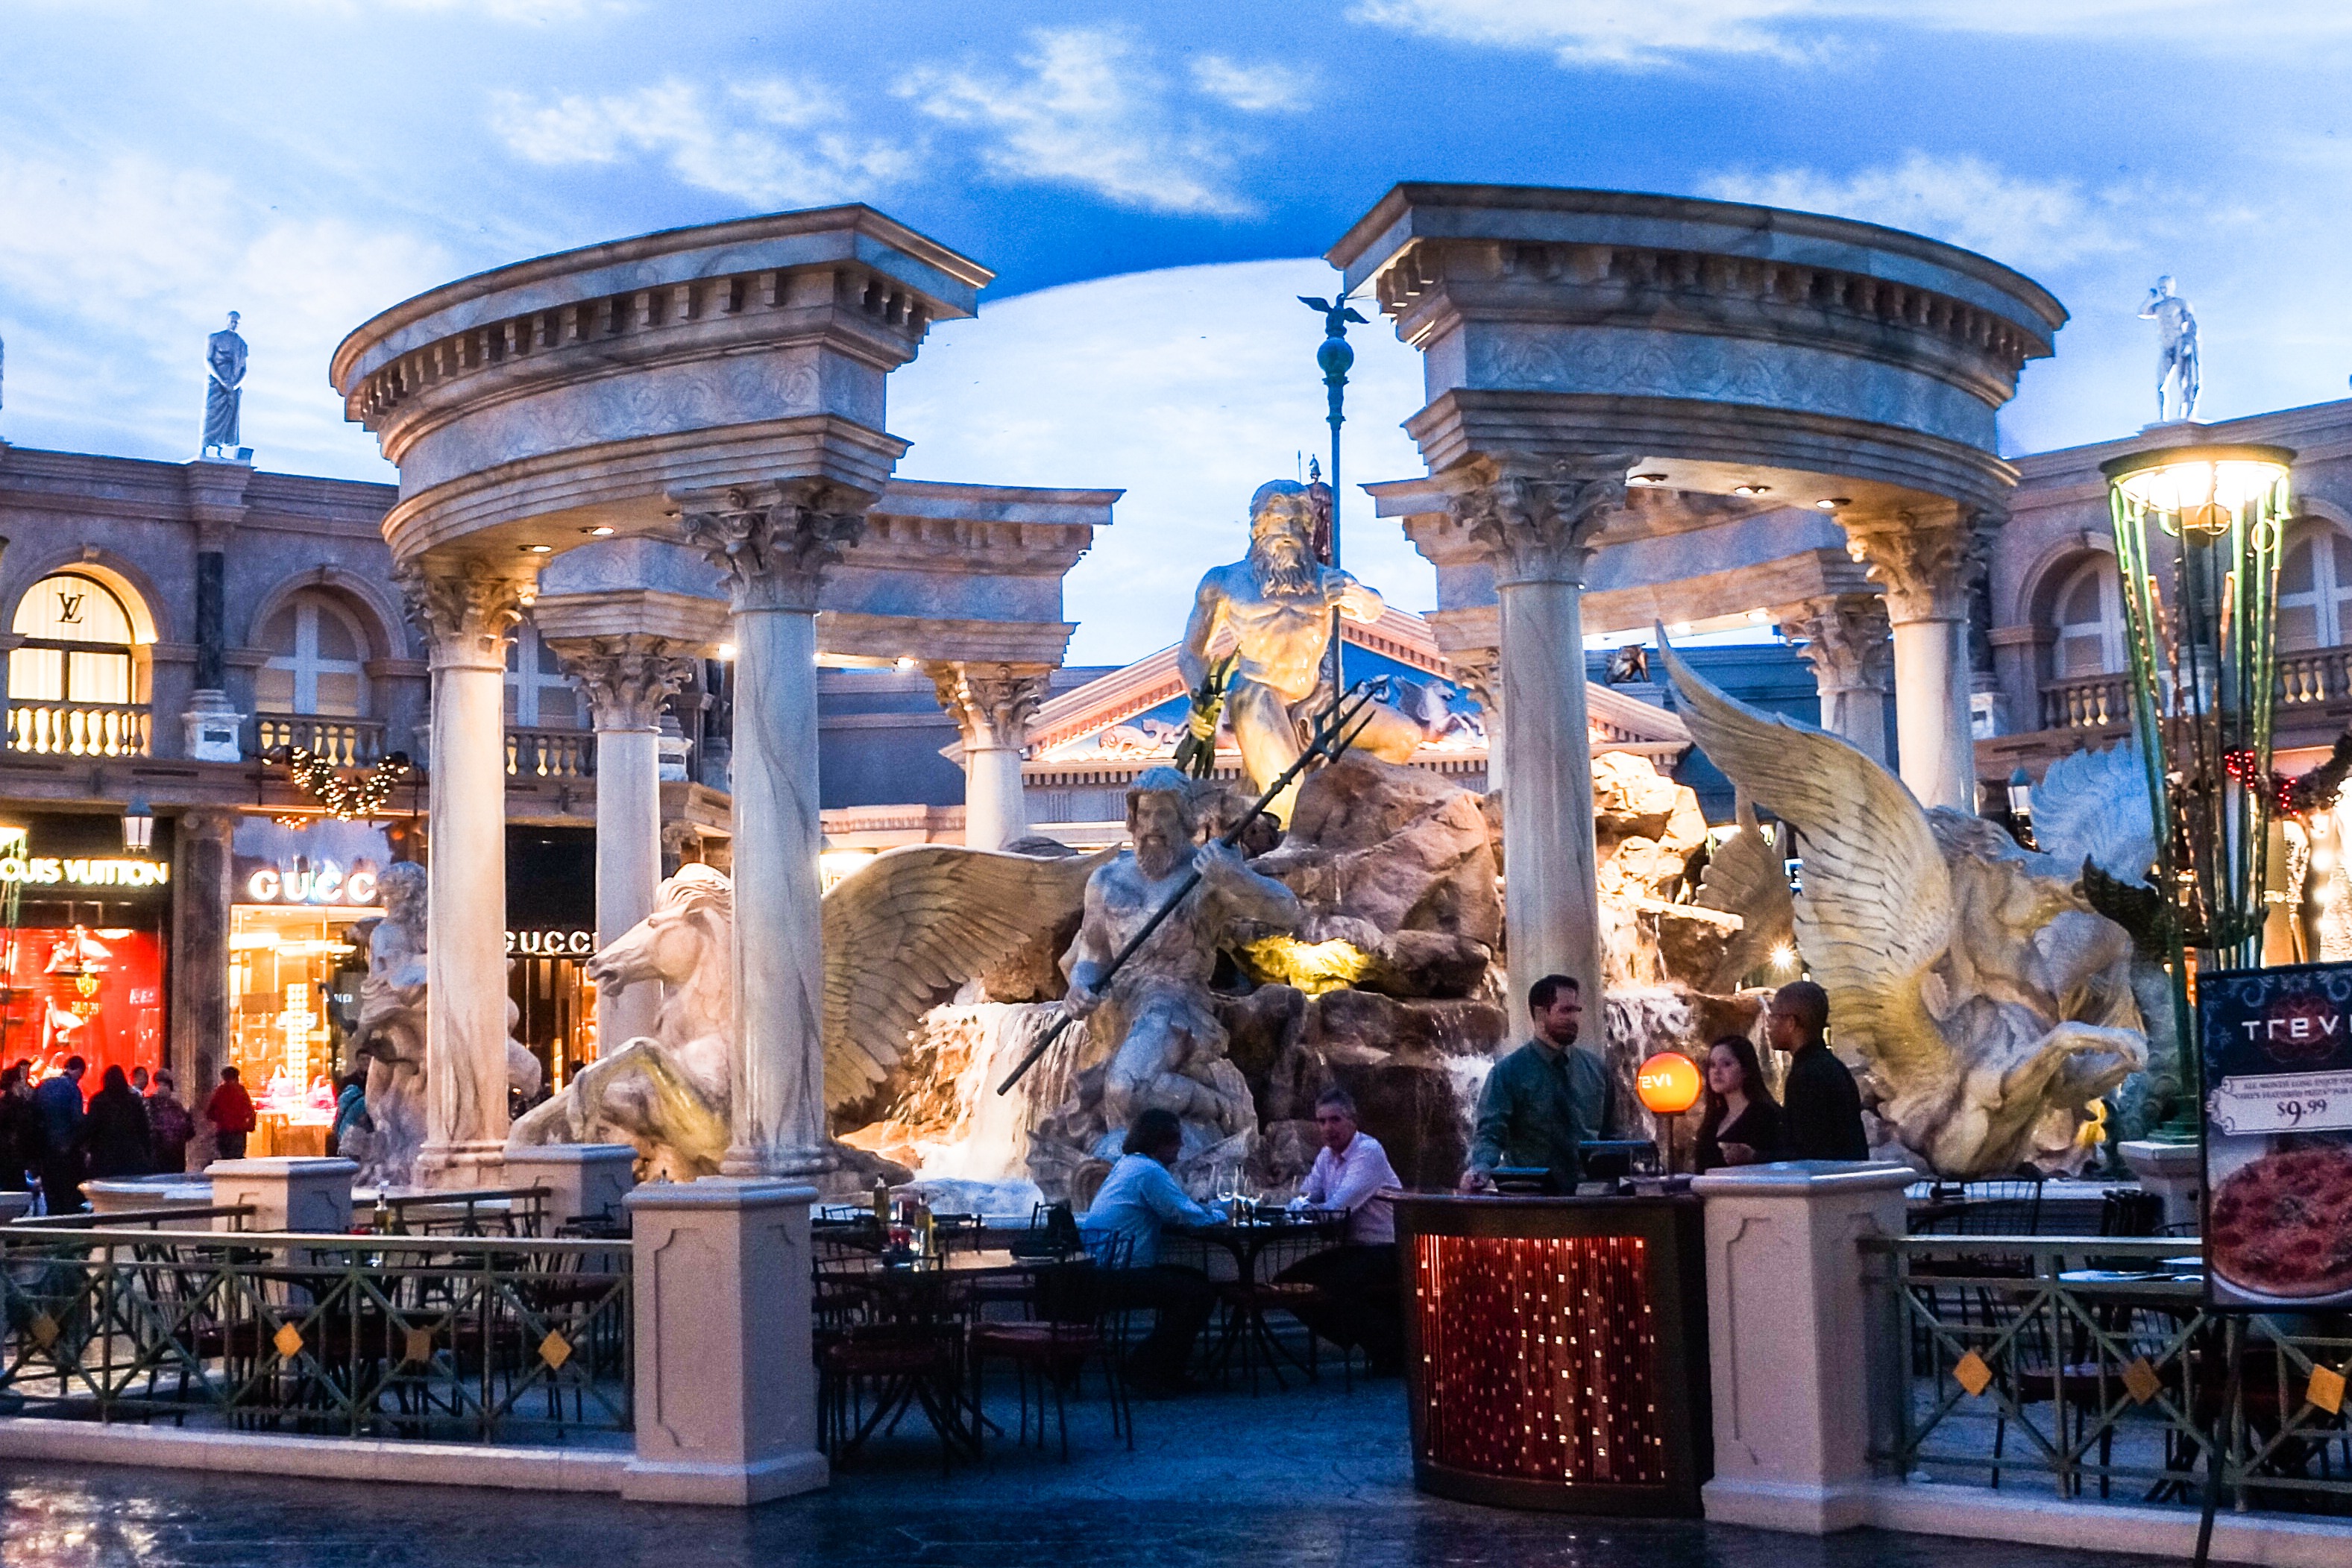
architecture, building, city, cityscape, evening, plaza, landmark, sculptures, vegas, nevada, metropolis, retail, las vegas, shopping mall, human settlement, caesars, caesars palace forum